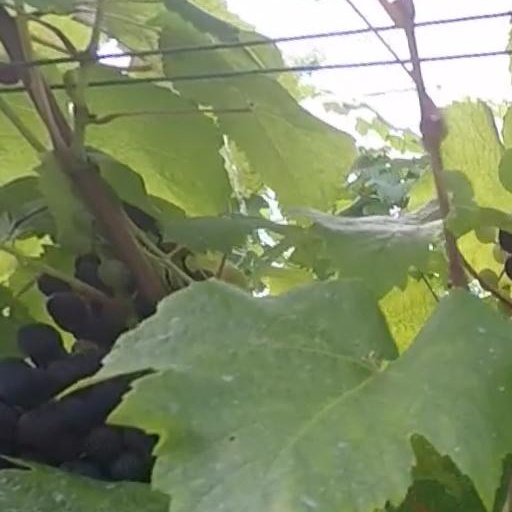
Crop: grape